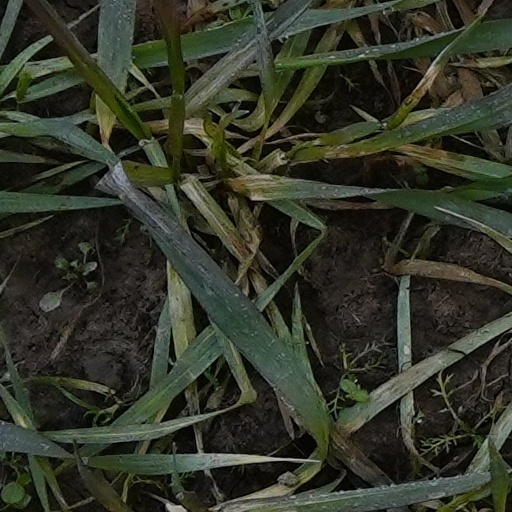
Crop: wheat